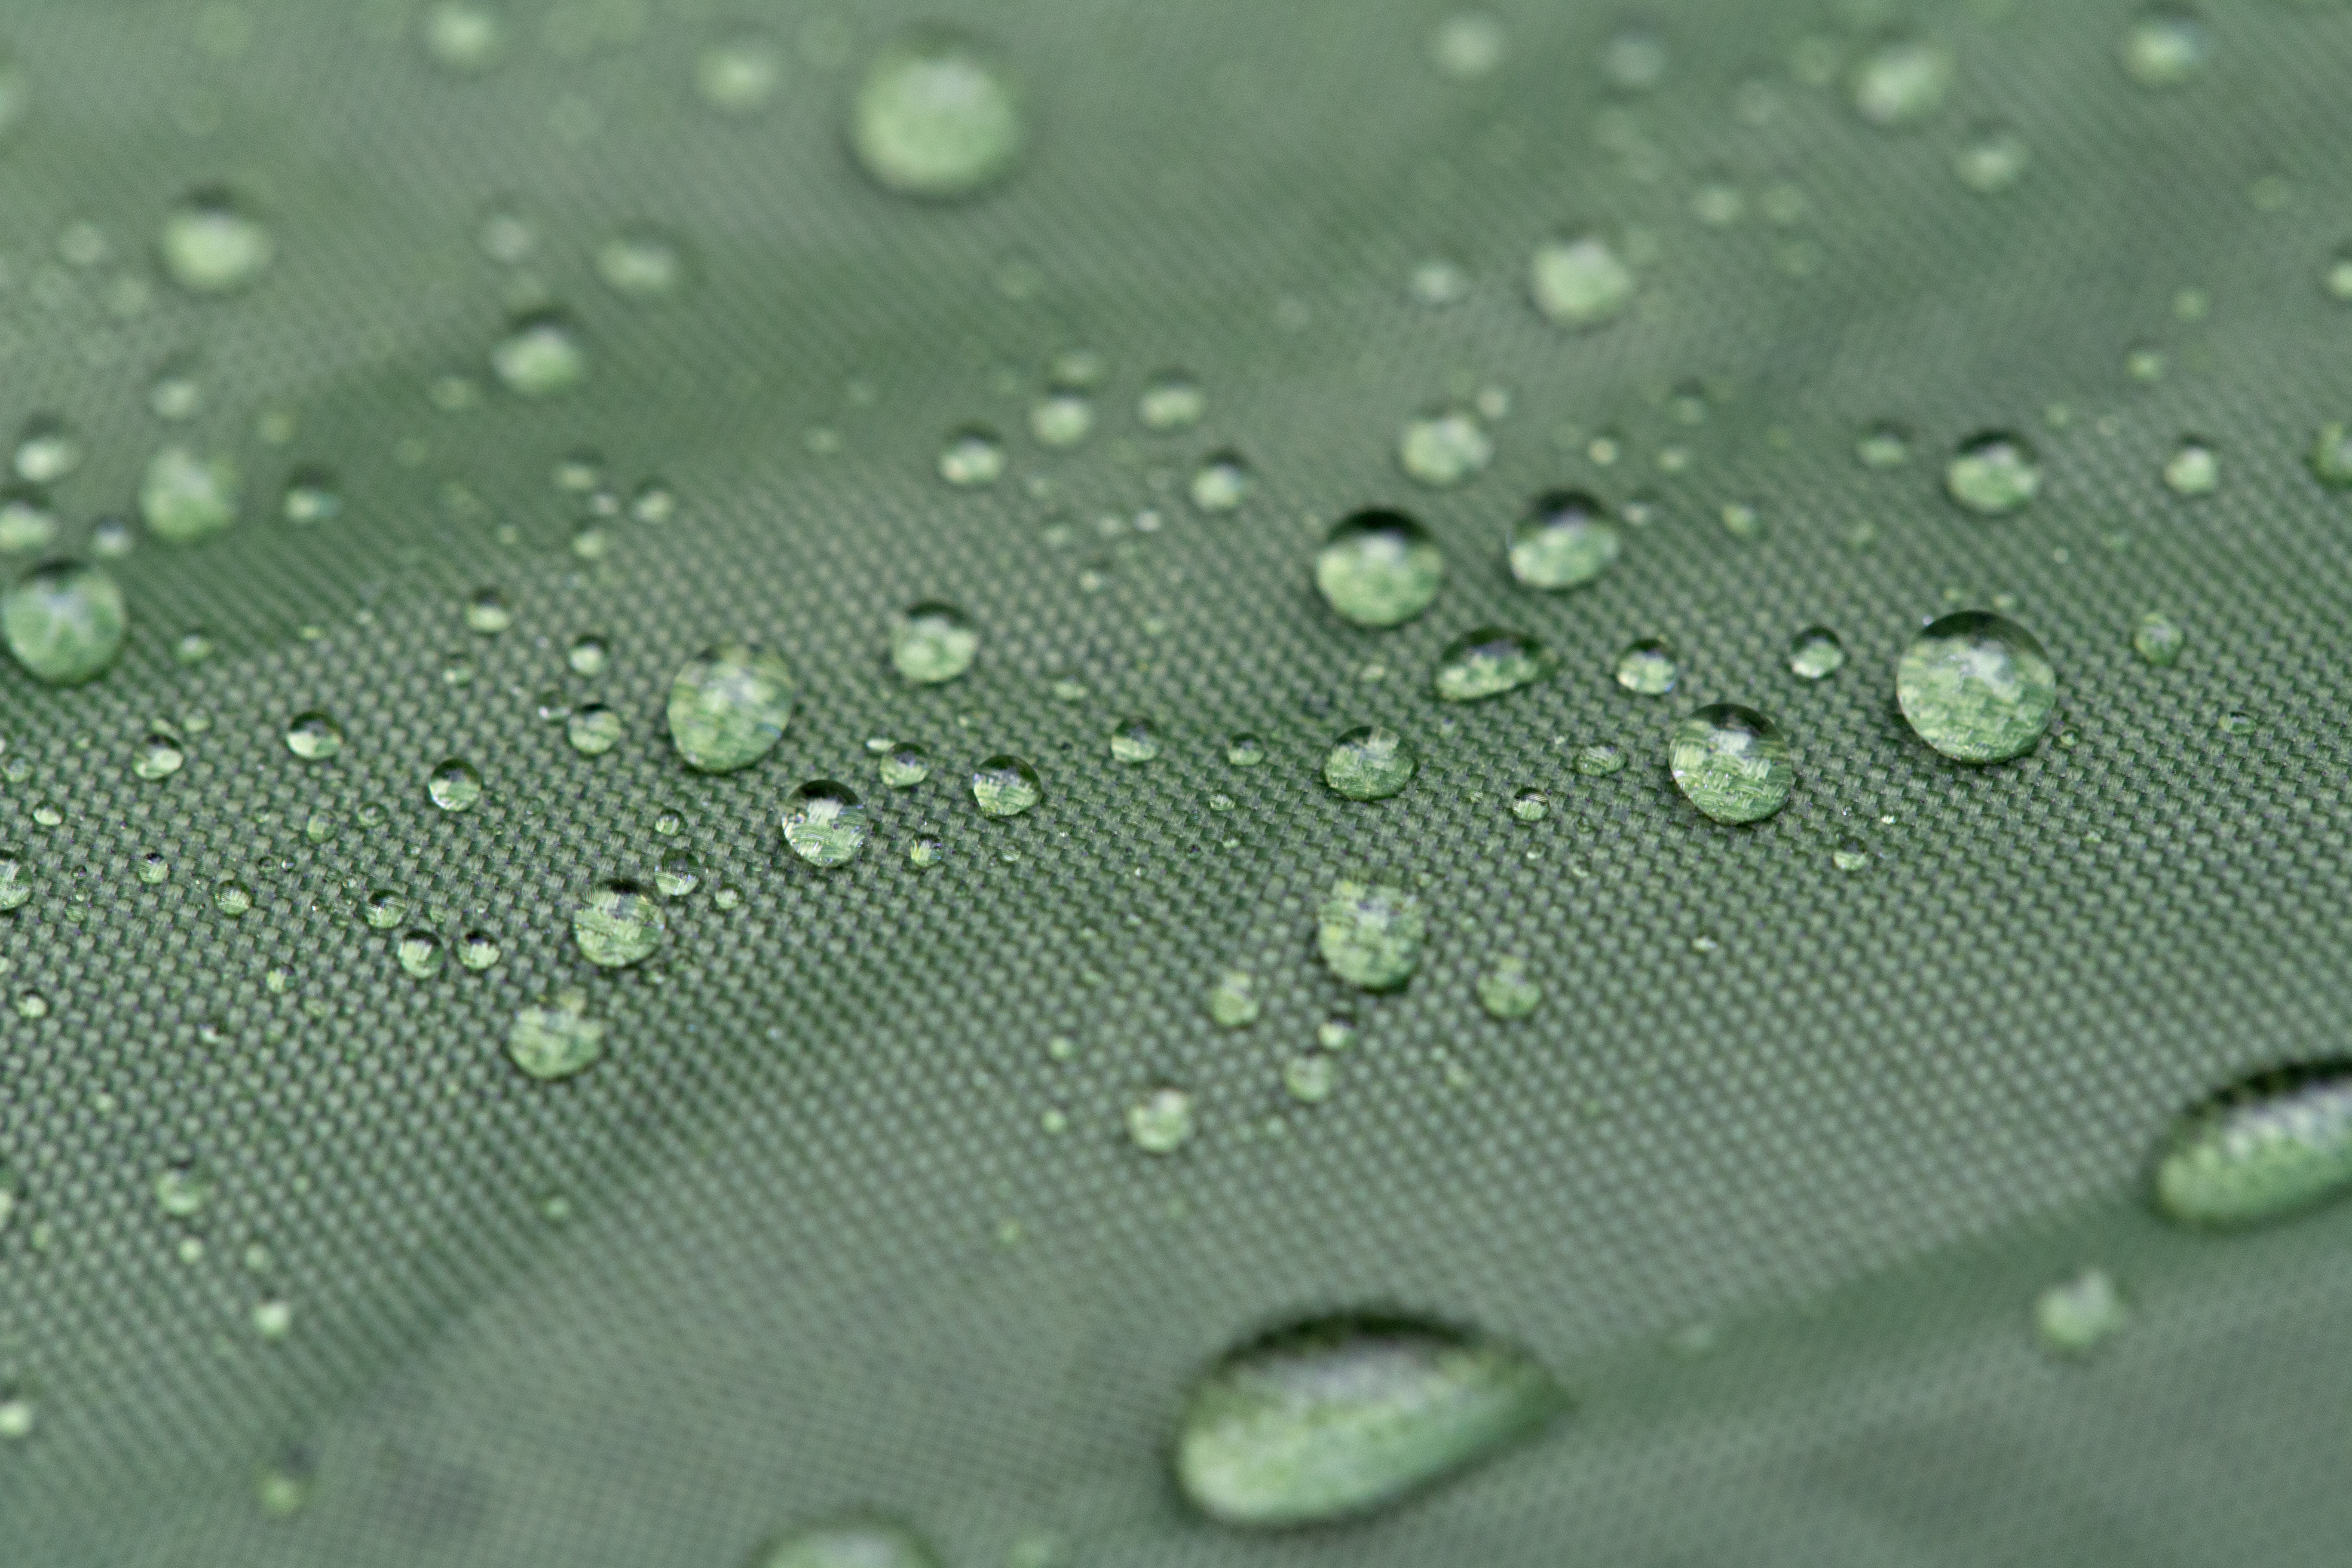
moisture, green, dew, drop, water, leaf, close up, macro photography, rain, plant, drizzle, precipitation, photography, perennial plant